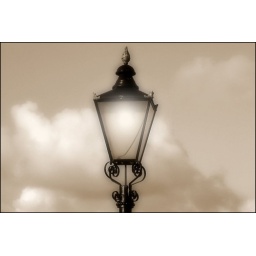
Photo of a victorian street lamp in Rye, Sussex (UK).A bit of soft focus, and sepia toning.